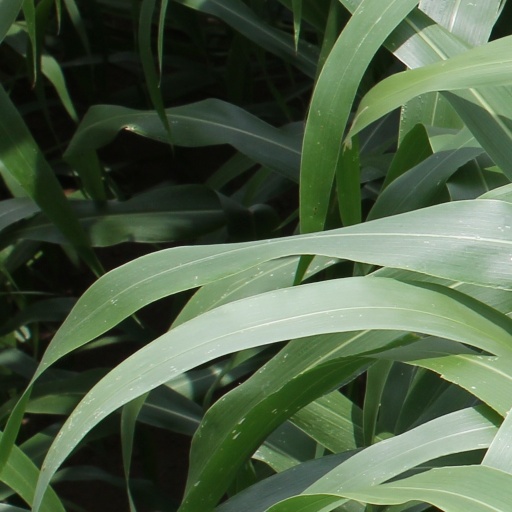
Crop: sorghum